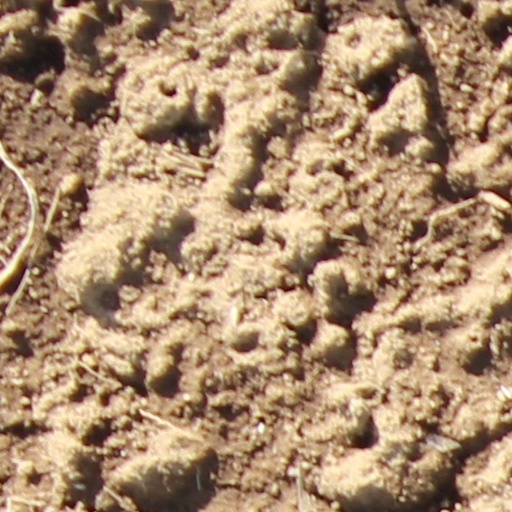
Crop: wheat